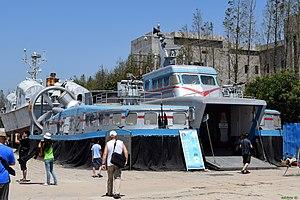
La Type 722 est une classe de navire de débarquement aéroglisseur chinois.